Madame X

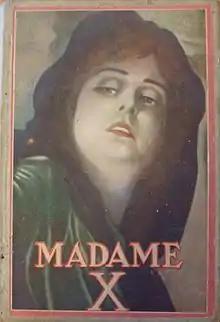
First edition of the novel adaptation by J. W. McConaughy illustrated by Edward Charles Volkert

Madame X (original title La Femme X) is a 1908 play by French playwright Alexandre Bisson (1848–1912). It was novelized in English and adapted for the American stage; it was also adapted for the screen sixteen times over sixty-five years, including versions in Tagalog, Greek, Arabic, Greek, and Spanish as well as English. The play has been cited as an example of the literary tradition of portraying the mother figure as being "excessively punished for slight deviation from her maternal role".